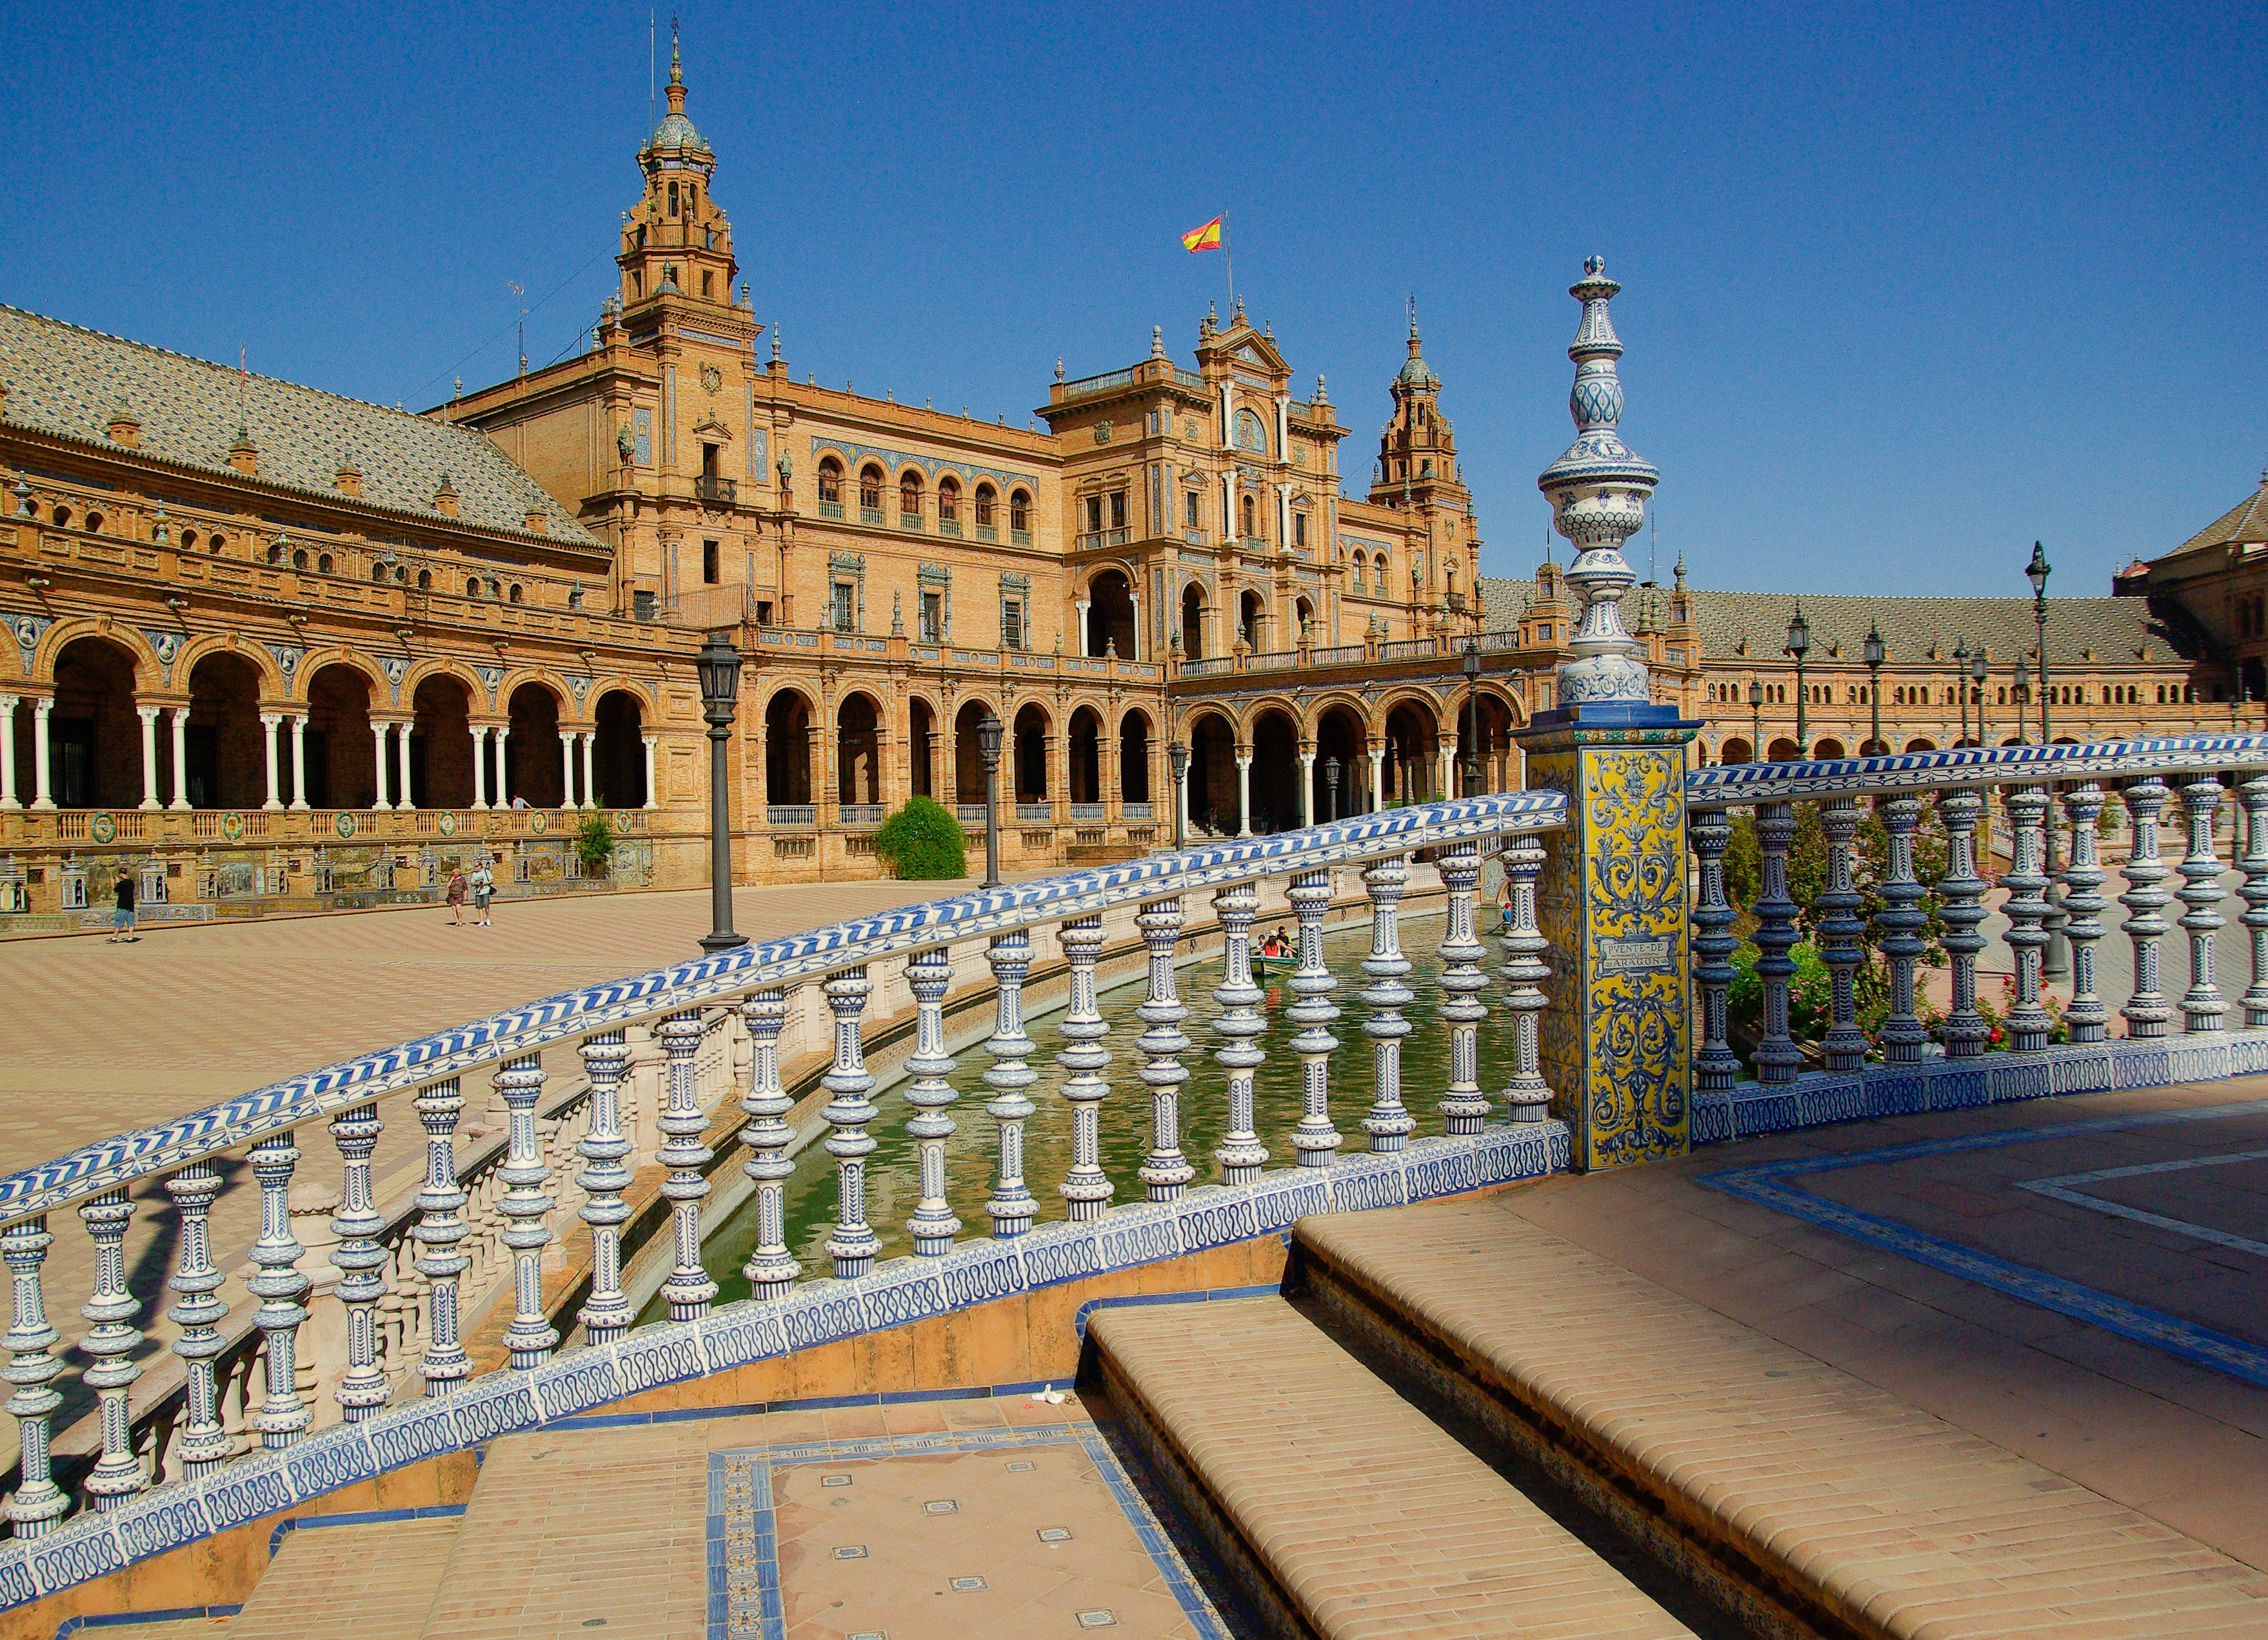
architecture, building, chateau, palace, cityscape, plaza, landmark, facade, tourism, seville, andalusia, town square, estate, historic site, ancient history, instead of spain